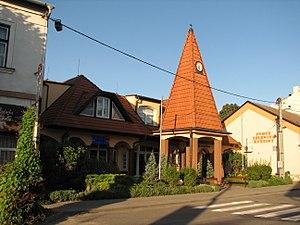
Čejč est une commune du district de Hodonín, dans la région de Moravie-du-Sud, en République tchèque. Sa population s'élevait à 1 230 habitants en 2017.